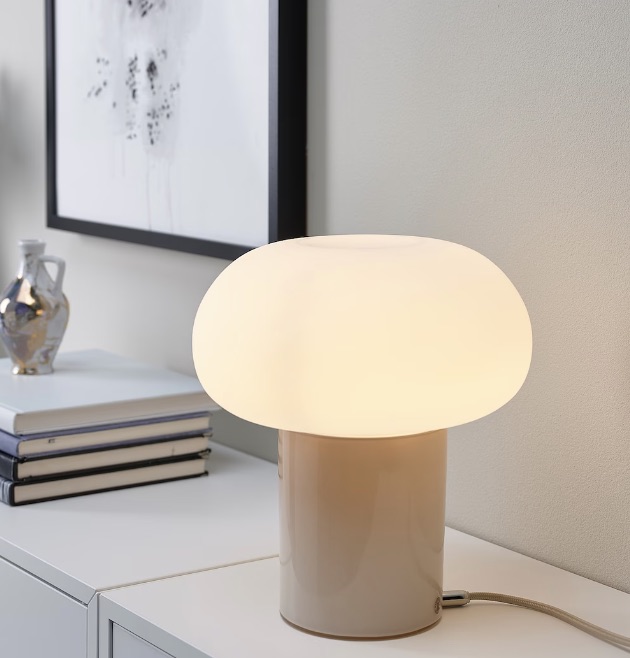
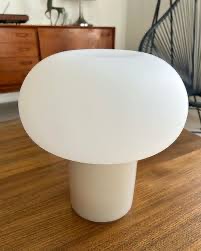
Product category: misc
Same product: yes